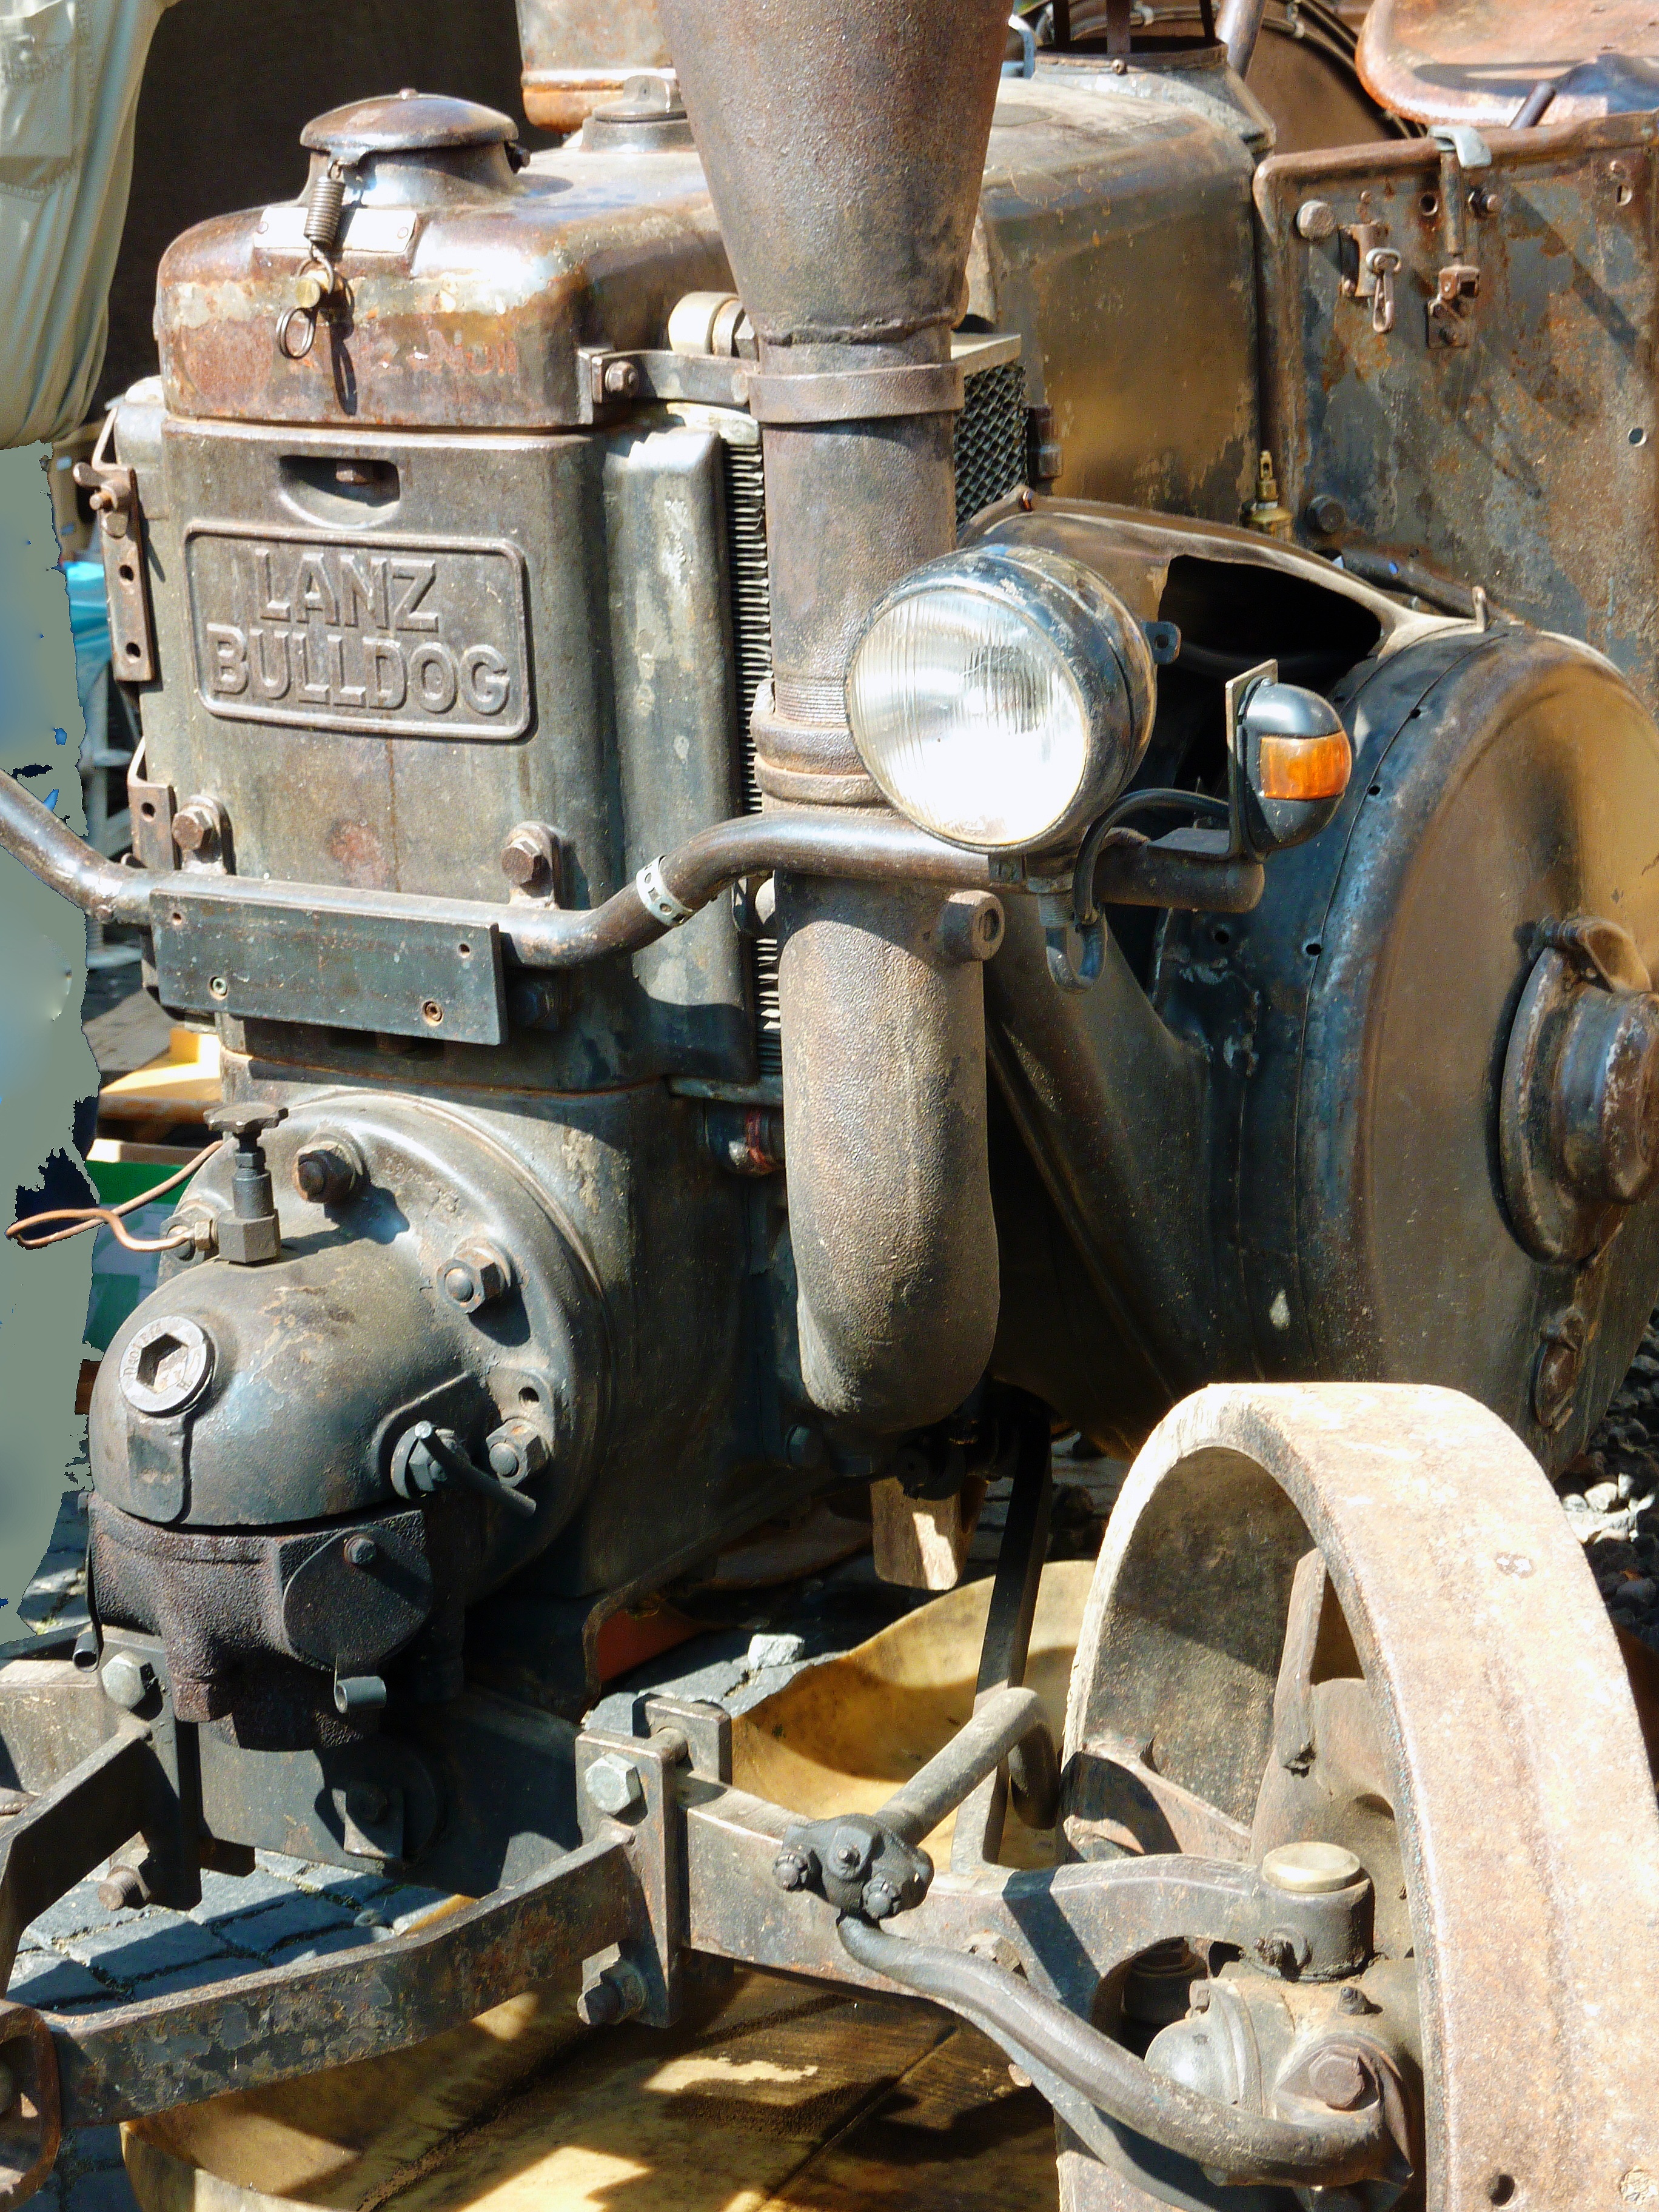
technology, car, tractor, wheel, old, vehicle, agriculture, bulldog, bumper, engine, oldtimer, steam engine, tractors, historically, commercial vehicle, mature, historical agricultural machinery, historic tractors, agricultural machinery, oldie, field economics, landtechnik, oltimer, auto part, automobile make, automotive exterior, aircraft engine, automotive engine part